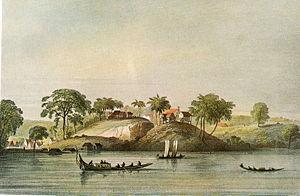
Cet article présente les faits saillants de l'histoire du Suriname, un pays situé au nord de l'Amérique du Sud, qui englobait autrefois une zone plus large, appelée Côte Sauvage, entre le delta de l'Orénoque et celui de l'Amazone, occupée aujourd'hui par la Guyane française, le Suriname et le Guyana.
Les débuts de l'histoire des Juifs au Suriname remontent au milieu du XVIIᵉ siècle. À cette époque, les Anglais commencent à coloniser cette portion de la côte guyanaise et à en exploiter les potentialités agricoles. Ils font venir à cet effet un grand nombre d’esclaves africains servant de main-d’œuvre et quelques colons européens. Parmi ceux-ci, de nombreux Juifs sépharades, de langue espagnole et portugaise qui bénéficient d’une liberté inégalée aux Amériques et même en Europe à cette époque et vont former la plus grande communauté juive des Caraïbes. Après que la colonie est passée aux mains des Hollandais les privilèges de la communauté perdurent et les juifs fondent Jodensavanne, la « savane des Juifs » qui devient la plus grande localité agricole juive de l’époque. Avec le temps, les Juifs se mêlent aux populations noires, les deux communautés s’influençant mutuellement.
Jodensavanne, était le nom donné à une colonie juive au Suriname, il est situé dans le district Para, à environ 50 km au sud de la capitale, Paramaribo, sur les rives du fleuve Suriname.